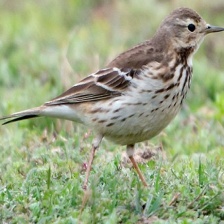
Species: AMERICAN PIPIT
Scientific name: ANTHUS RUBESCENS